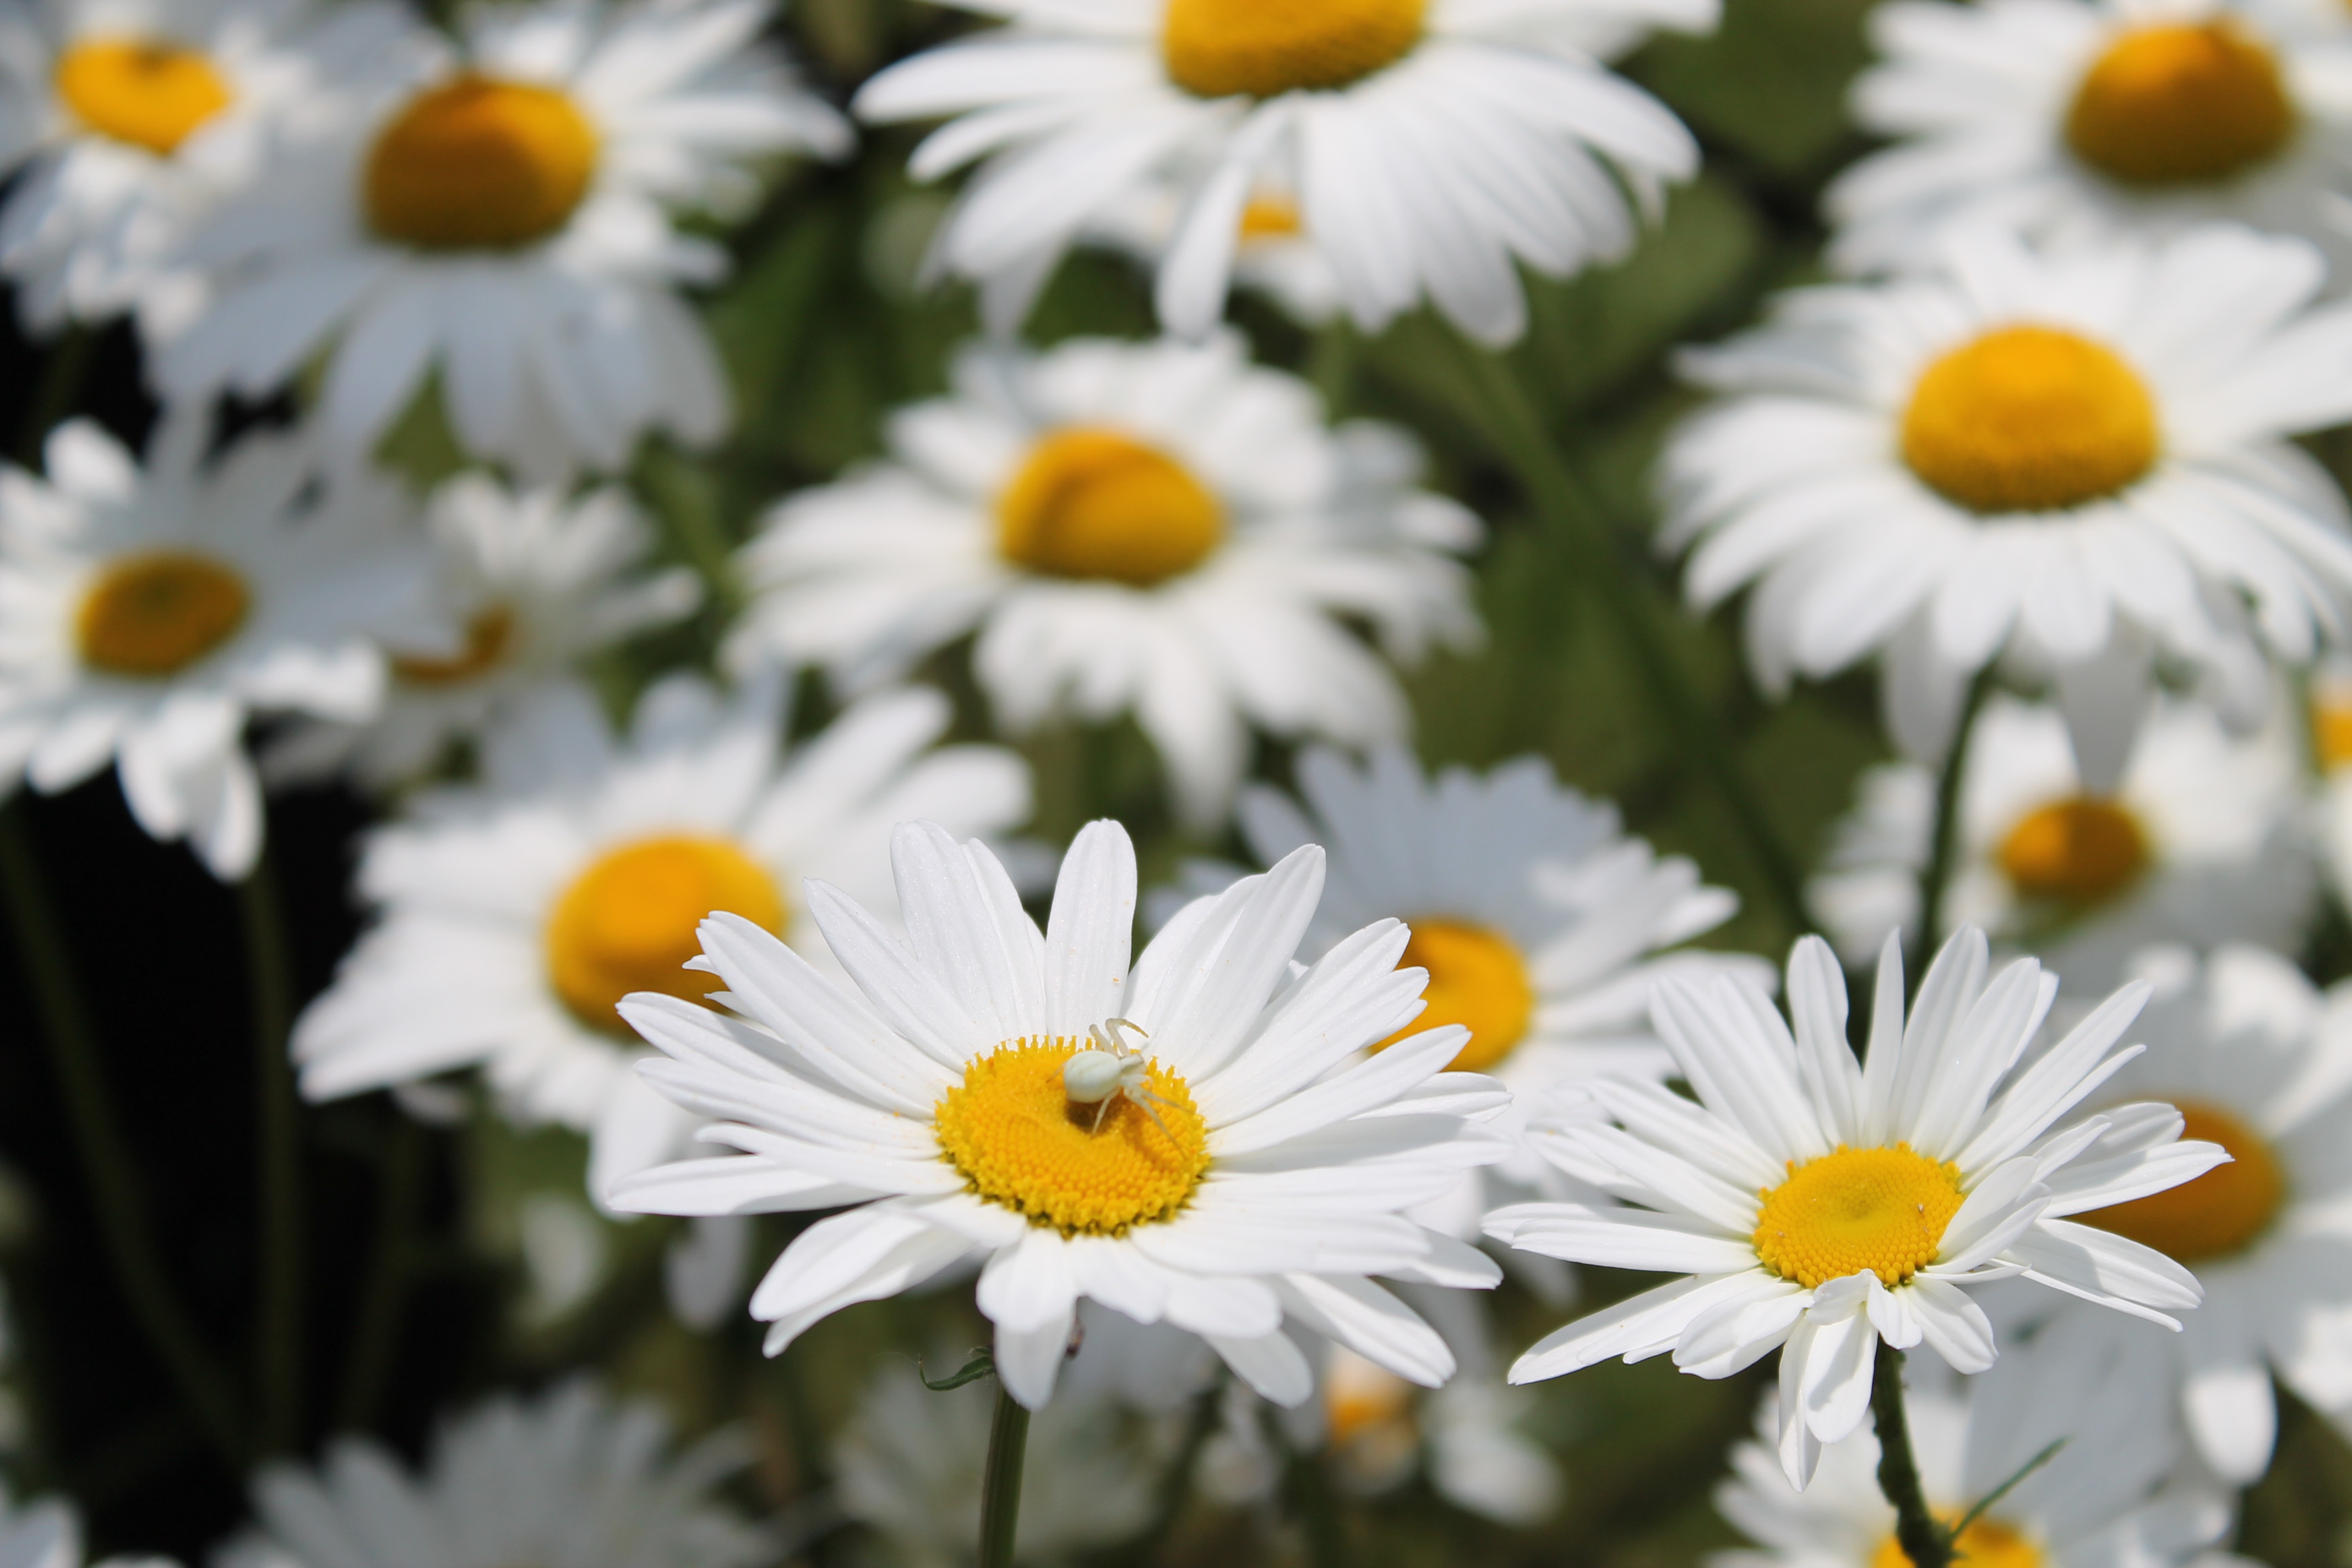
flower, oxeye daisy, plant, marguerite daisy, chamaemelum nobile, daisy, flora, botany, land plant, petal, daisy family, flowering plant, herb, tanacetum parthenium, macro photography, chrysanths, annual plant, wildflower